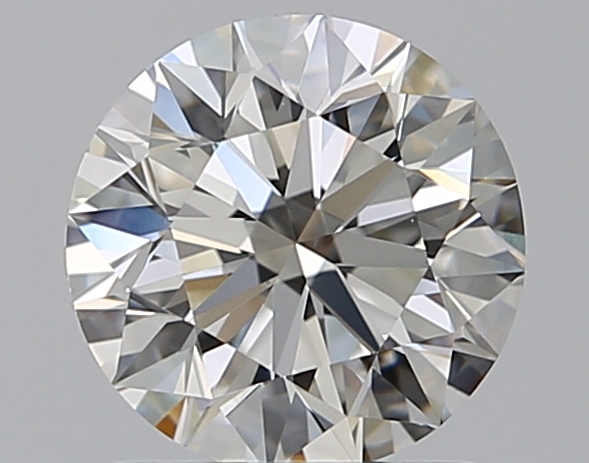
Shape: round
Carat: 1.21
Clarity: VS1
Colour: J
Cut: EX
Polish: EX
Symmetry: EX
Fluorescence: N
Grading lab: GIA
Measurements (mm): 6.75 x 6.8 x 4.24